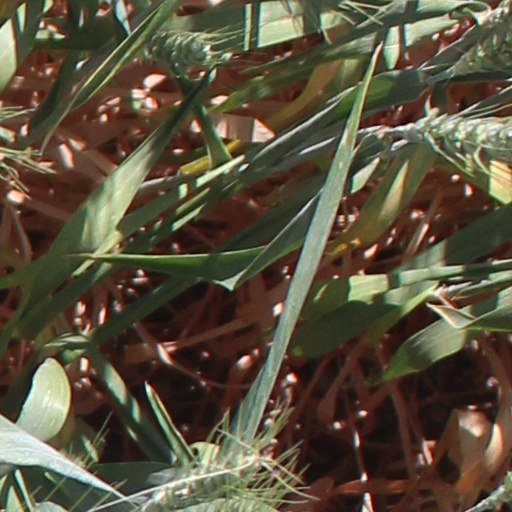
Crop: wheat